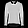
Label: Pullover